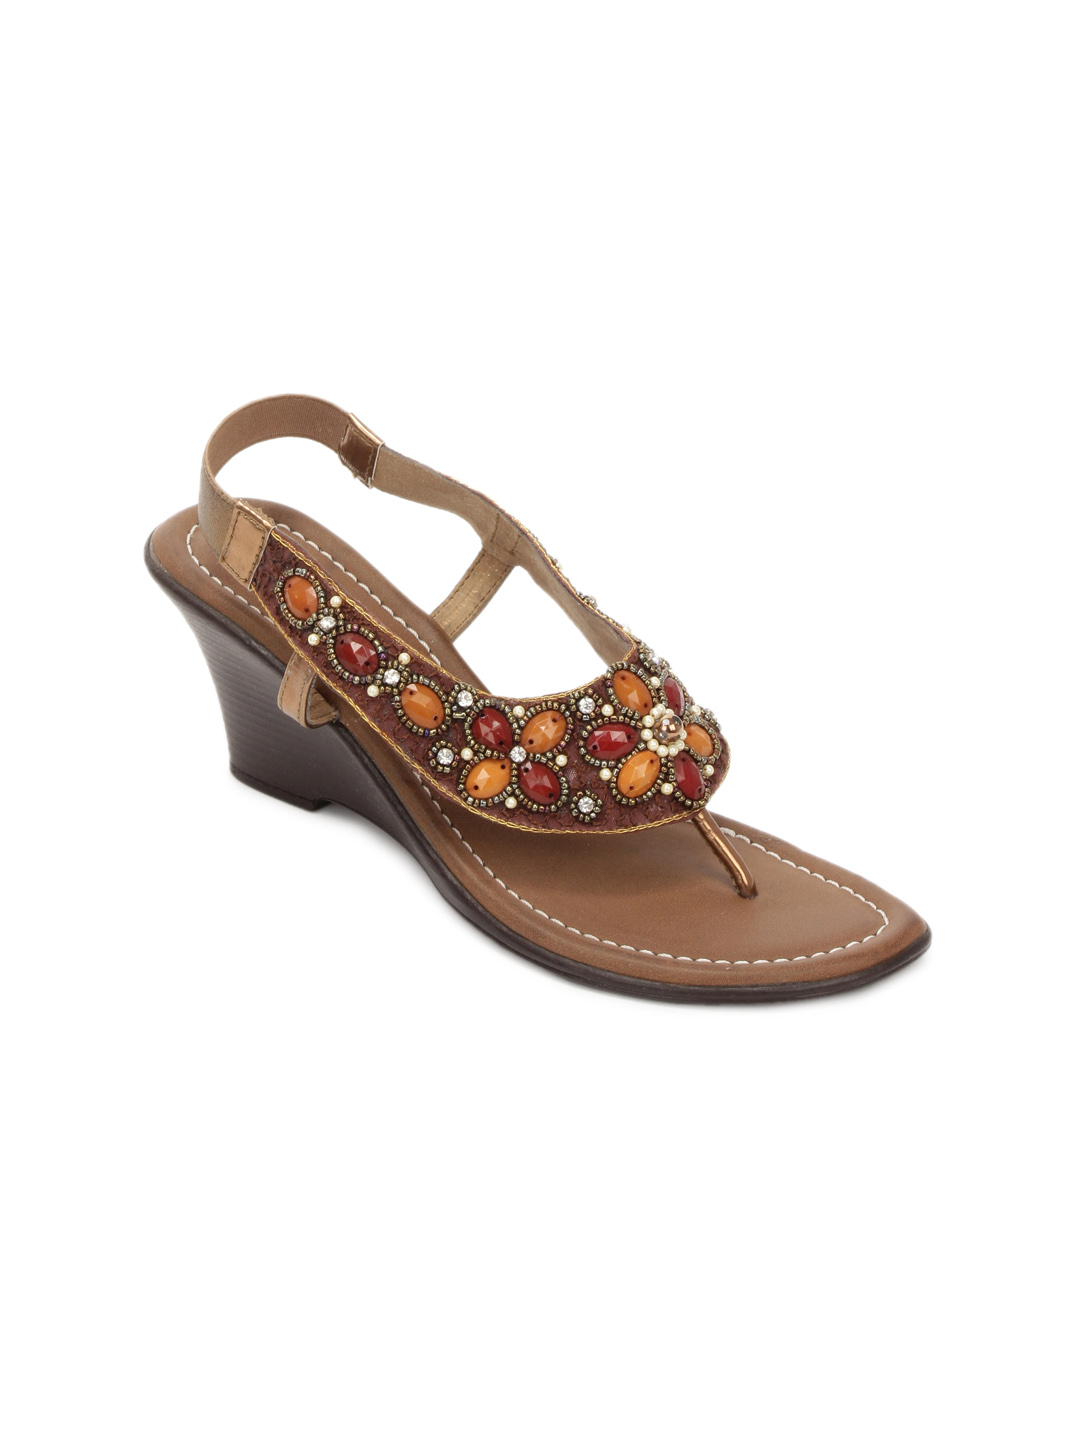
Catwalk Women Brown Wedges
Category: Footwear / Shoes / Heels
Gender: Women
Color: Brown
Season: Spring 2013
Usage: Casual